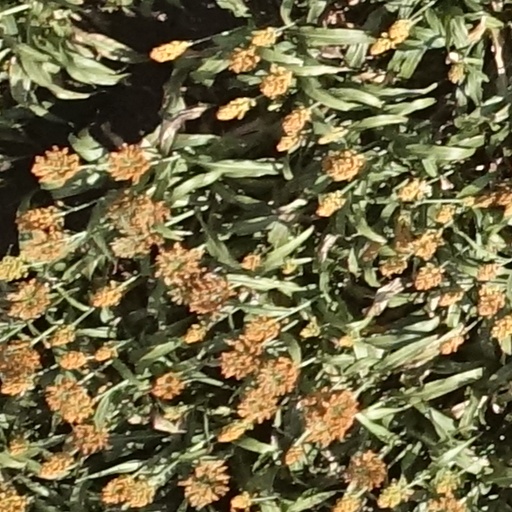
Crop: sorghum